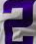
Number: 2